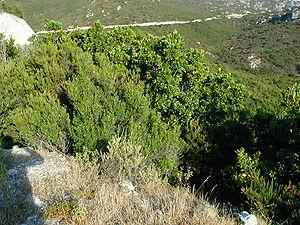
Astérix en Corse est le vingtième album de la série de bande dessinée Astérix de René Goscinny et Albert Uderzo, prépublié dans Pilote du nᵒ 687 au nᵒ 708 et publié en album en 1973. L'album a été tiré à 1 300 000 exemplaires.